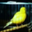
Label: bird